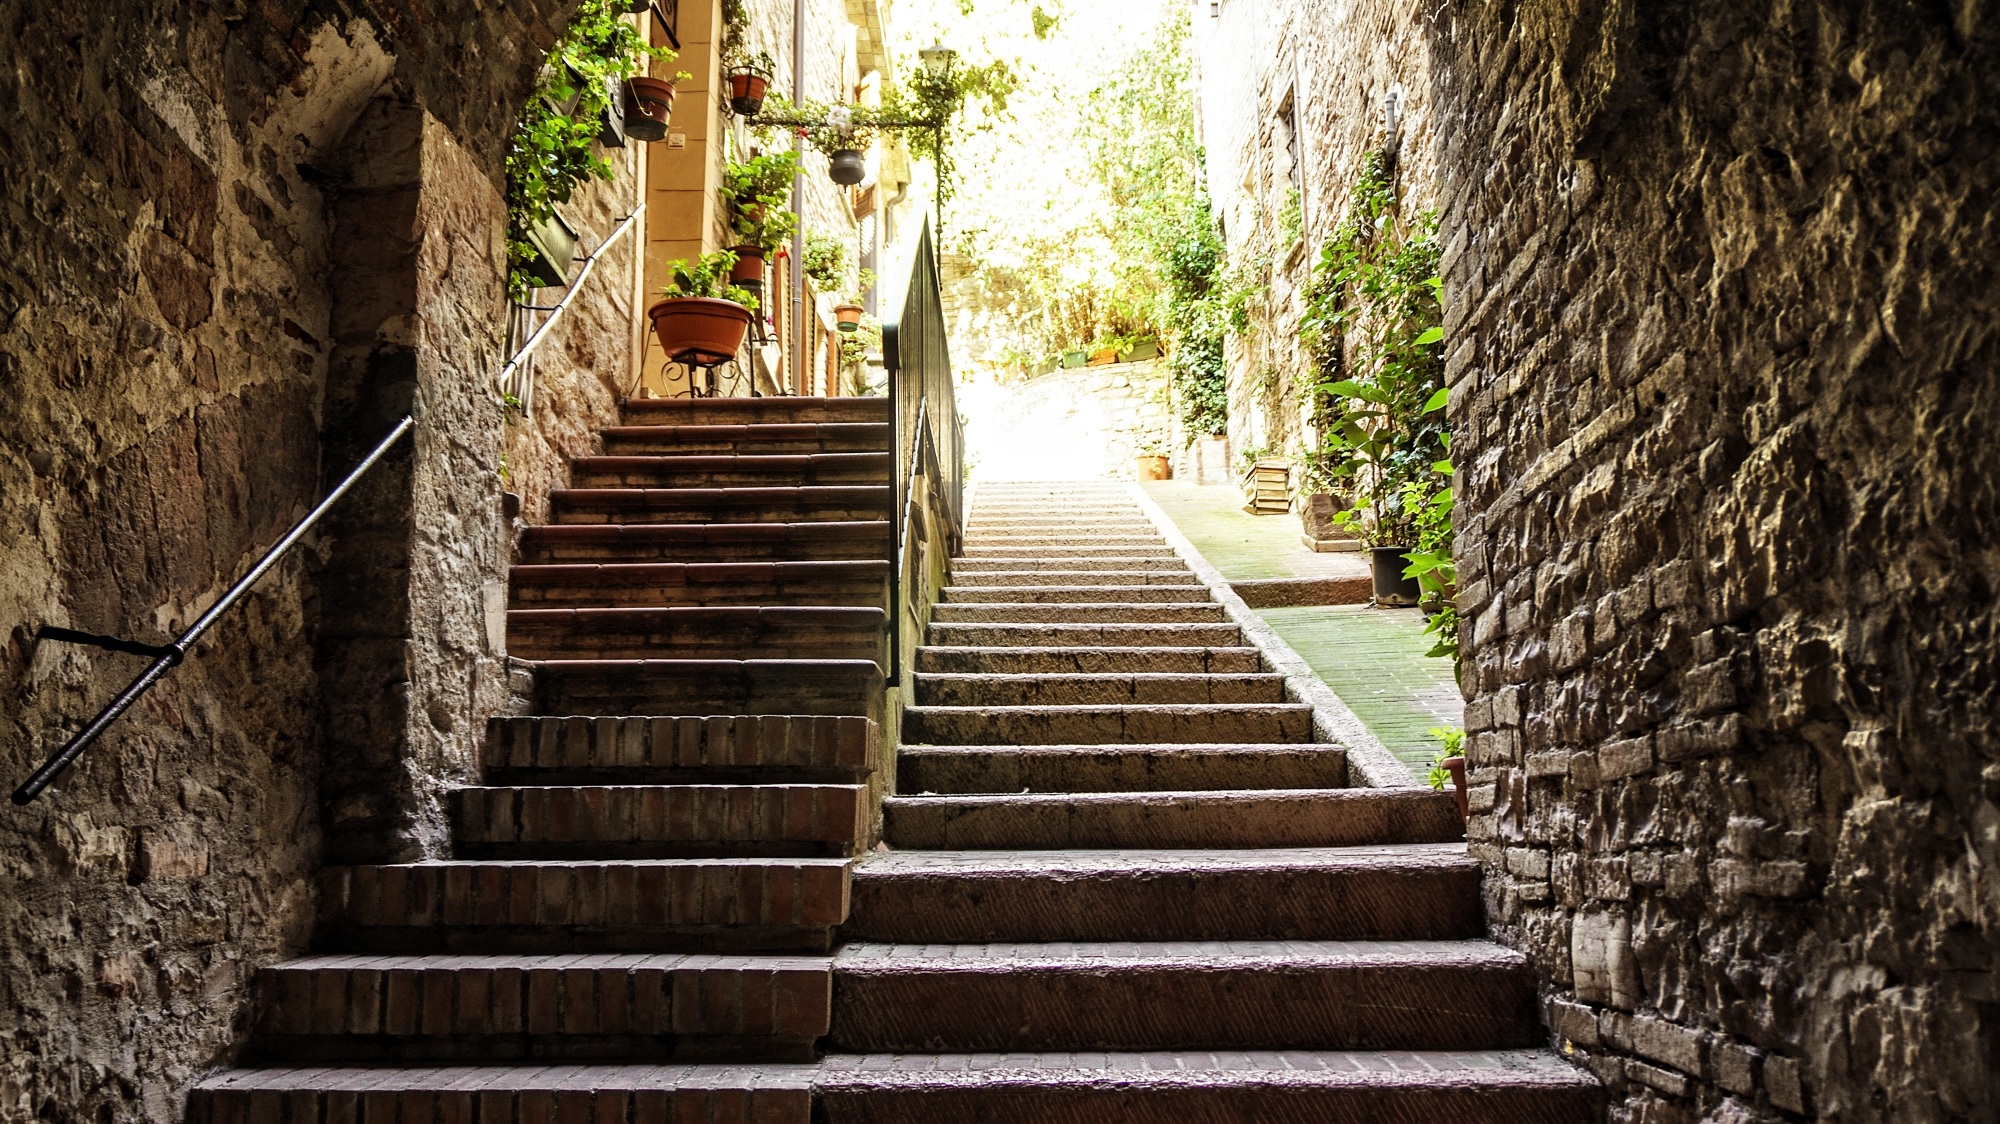
wood, sunlight, alley, wall, stone, staircase, walkway, autumn, temple, level, stairs, away, emergence, stair step, ancient history